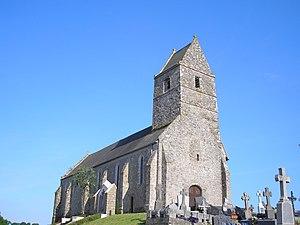
Hyenville est une ancienne commune française, située dans le département de la Manche en région Normandie, devenue le 1ᵉʳ janvier 2016 une commune déléguée au sein de la commune nouvelle de Quettreville-sur-Sienne.